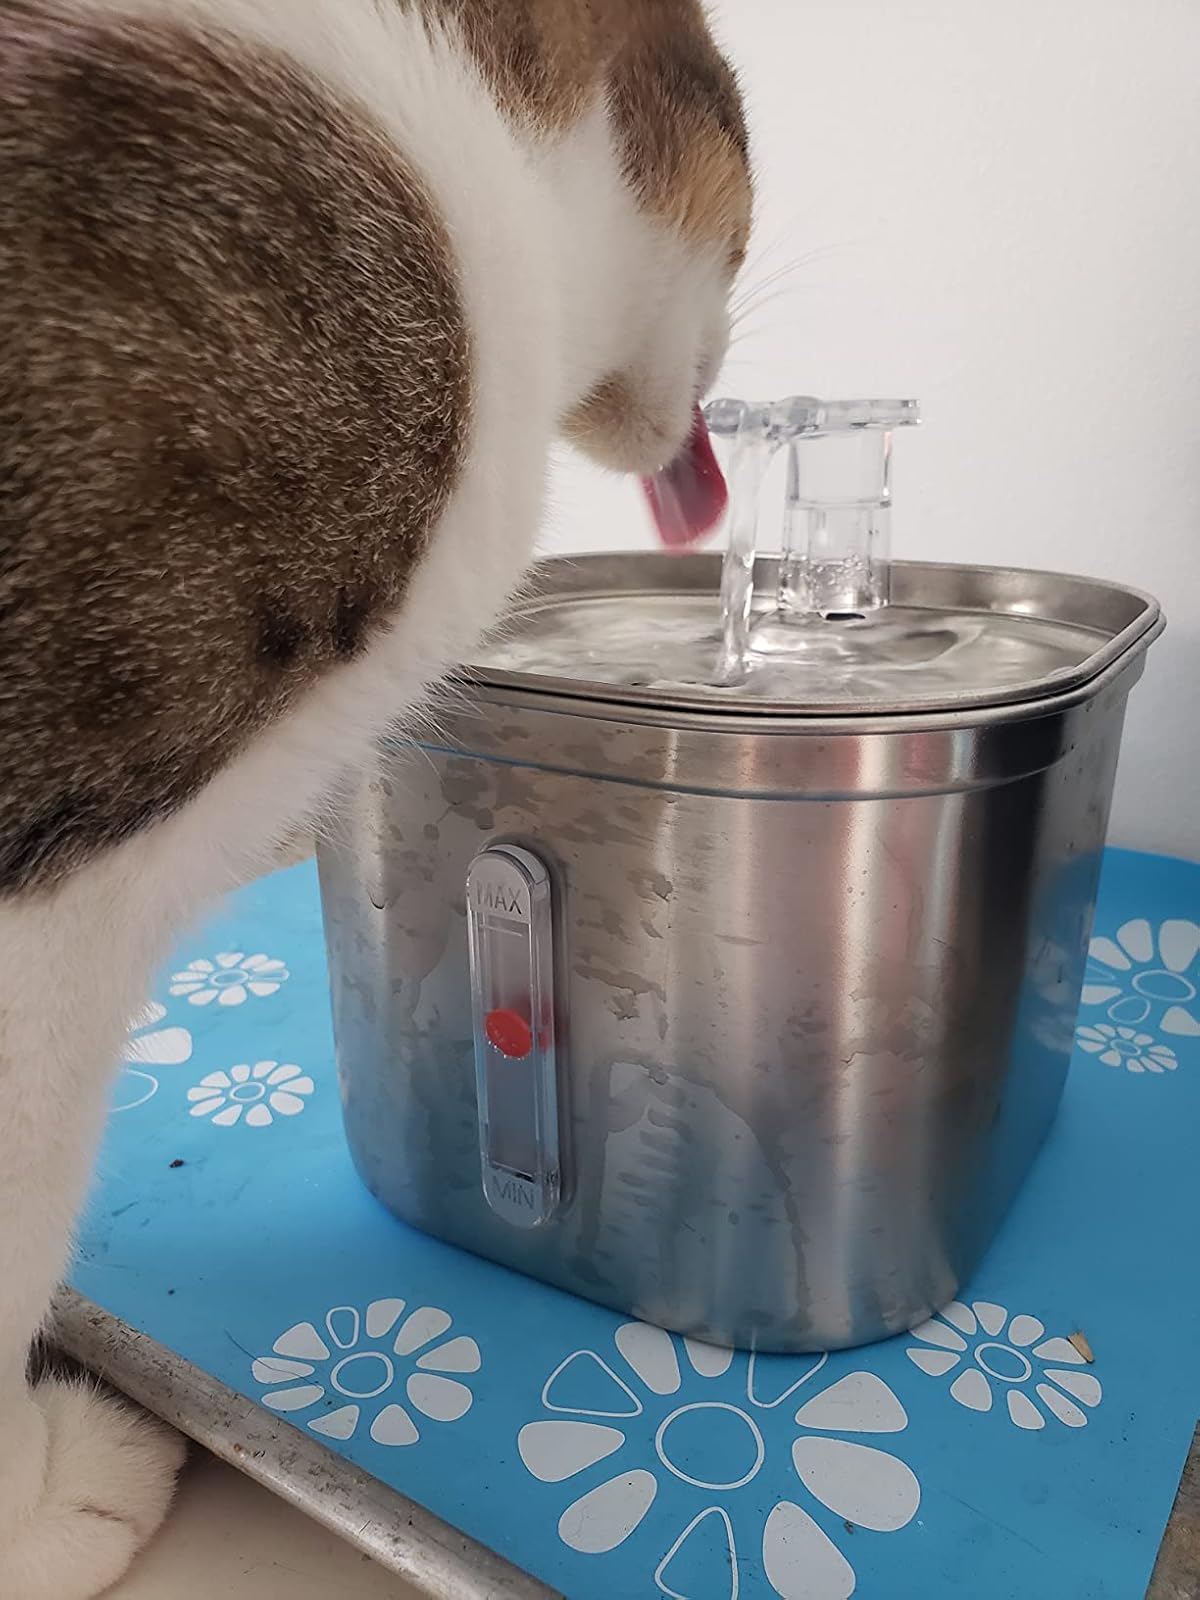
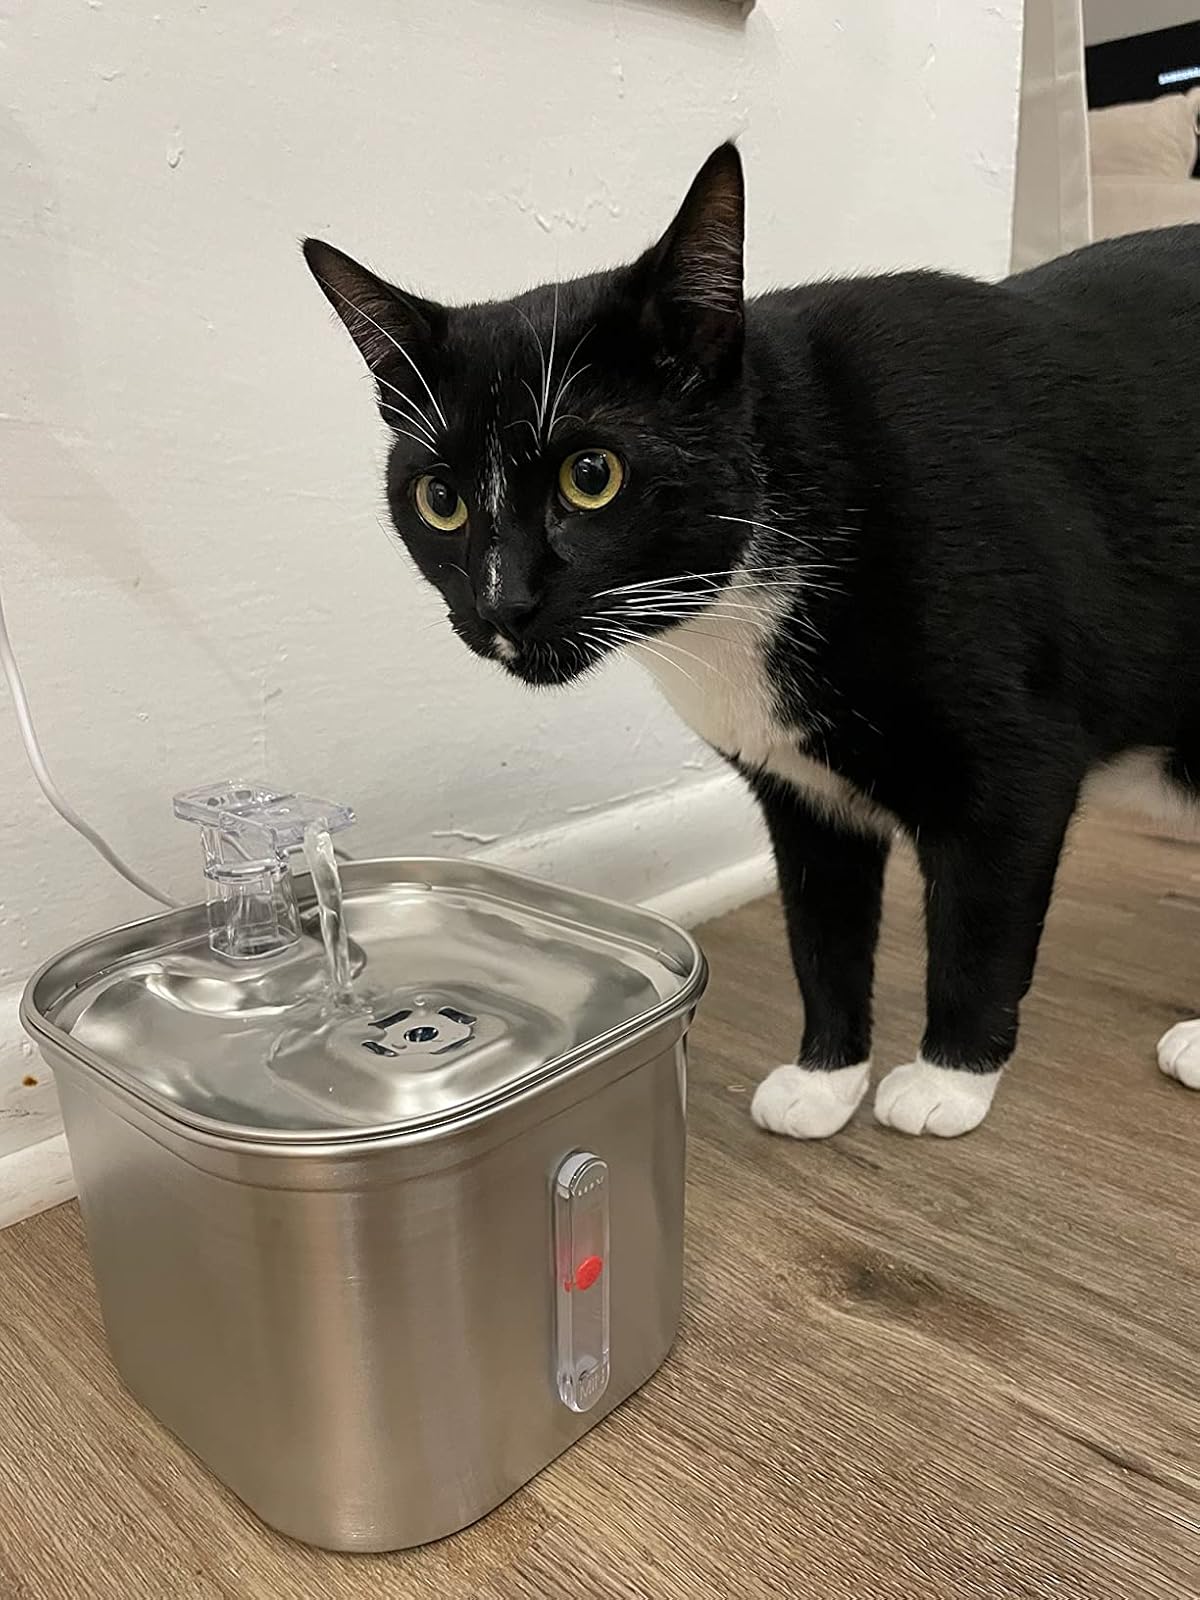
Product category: items_bowl
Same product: yes